Nebula Awards 21

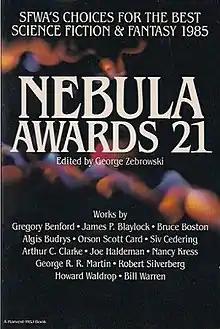
Cover of first edition

Nebula Awards 21 is an anthology of award-winning science fiction short works edited by George Zebrowski, the second of three successive volumes under his editorship. It was first published in trade paperback by Harcourt Brace Jovanovich in December 1986, with a hardcover edition following from the same publisher in January 1987.